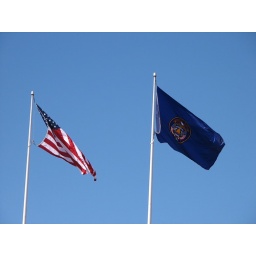
These were flying at Rice-Eccles Stadium in Salt Lake City, the home of the University of Utah.